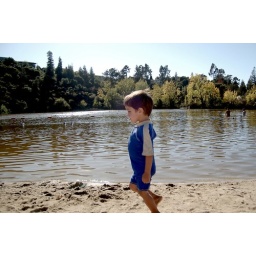
boy in blue